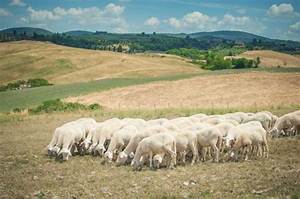
Label: pecora